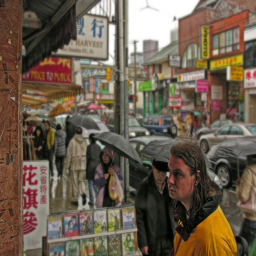
Window shopper on city street crowded with people and cars.
people outside in china with umbrellas and rain coats
A man in a yellow jacket is shopping along a busy street in an Asian neighborhood.
People walking on a busy street in the rain some with umbrellas.
A man with long hair walking past a store front.